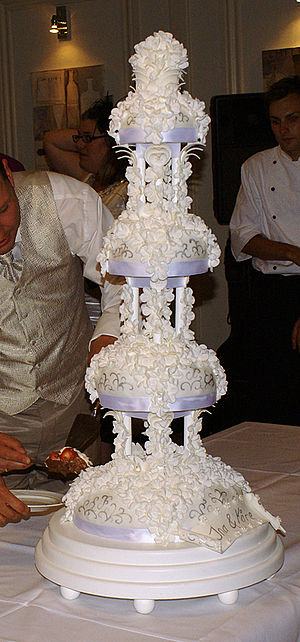
Bryllupskage
Bryllupskage i fire etager holdt i hvidt og pyntet med marcipan, glasur og flødeskum
Bryllupskage i fire etager holdt i hvidt og pyntet med marcipan, glasur og flødeskum
En bryllupskage er en speciel variation af en lagkage, der serveres ved bryllupper. Det er en del af traditionen, at brudeparret skærer for, og selv tager de første stykker af kagen.